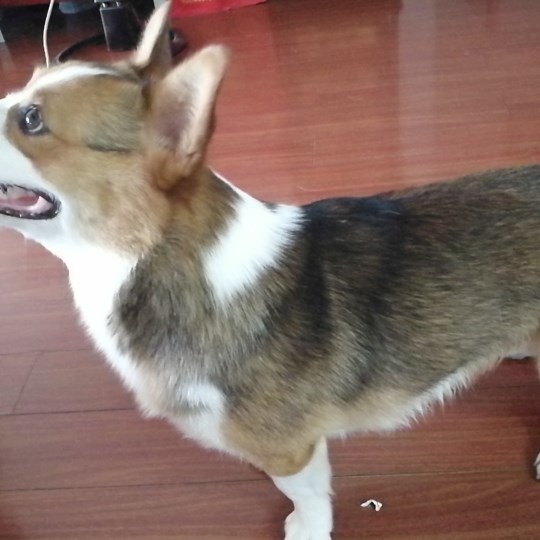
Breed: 2909-n000116-Cardigan